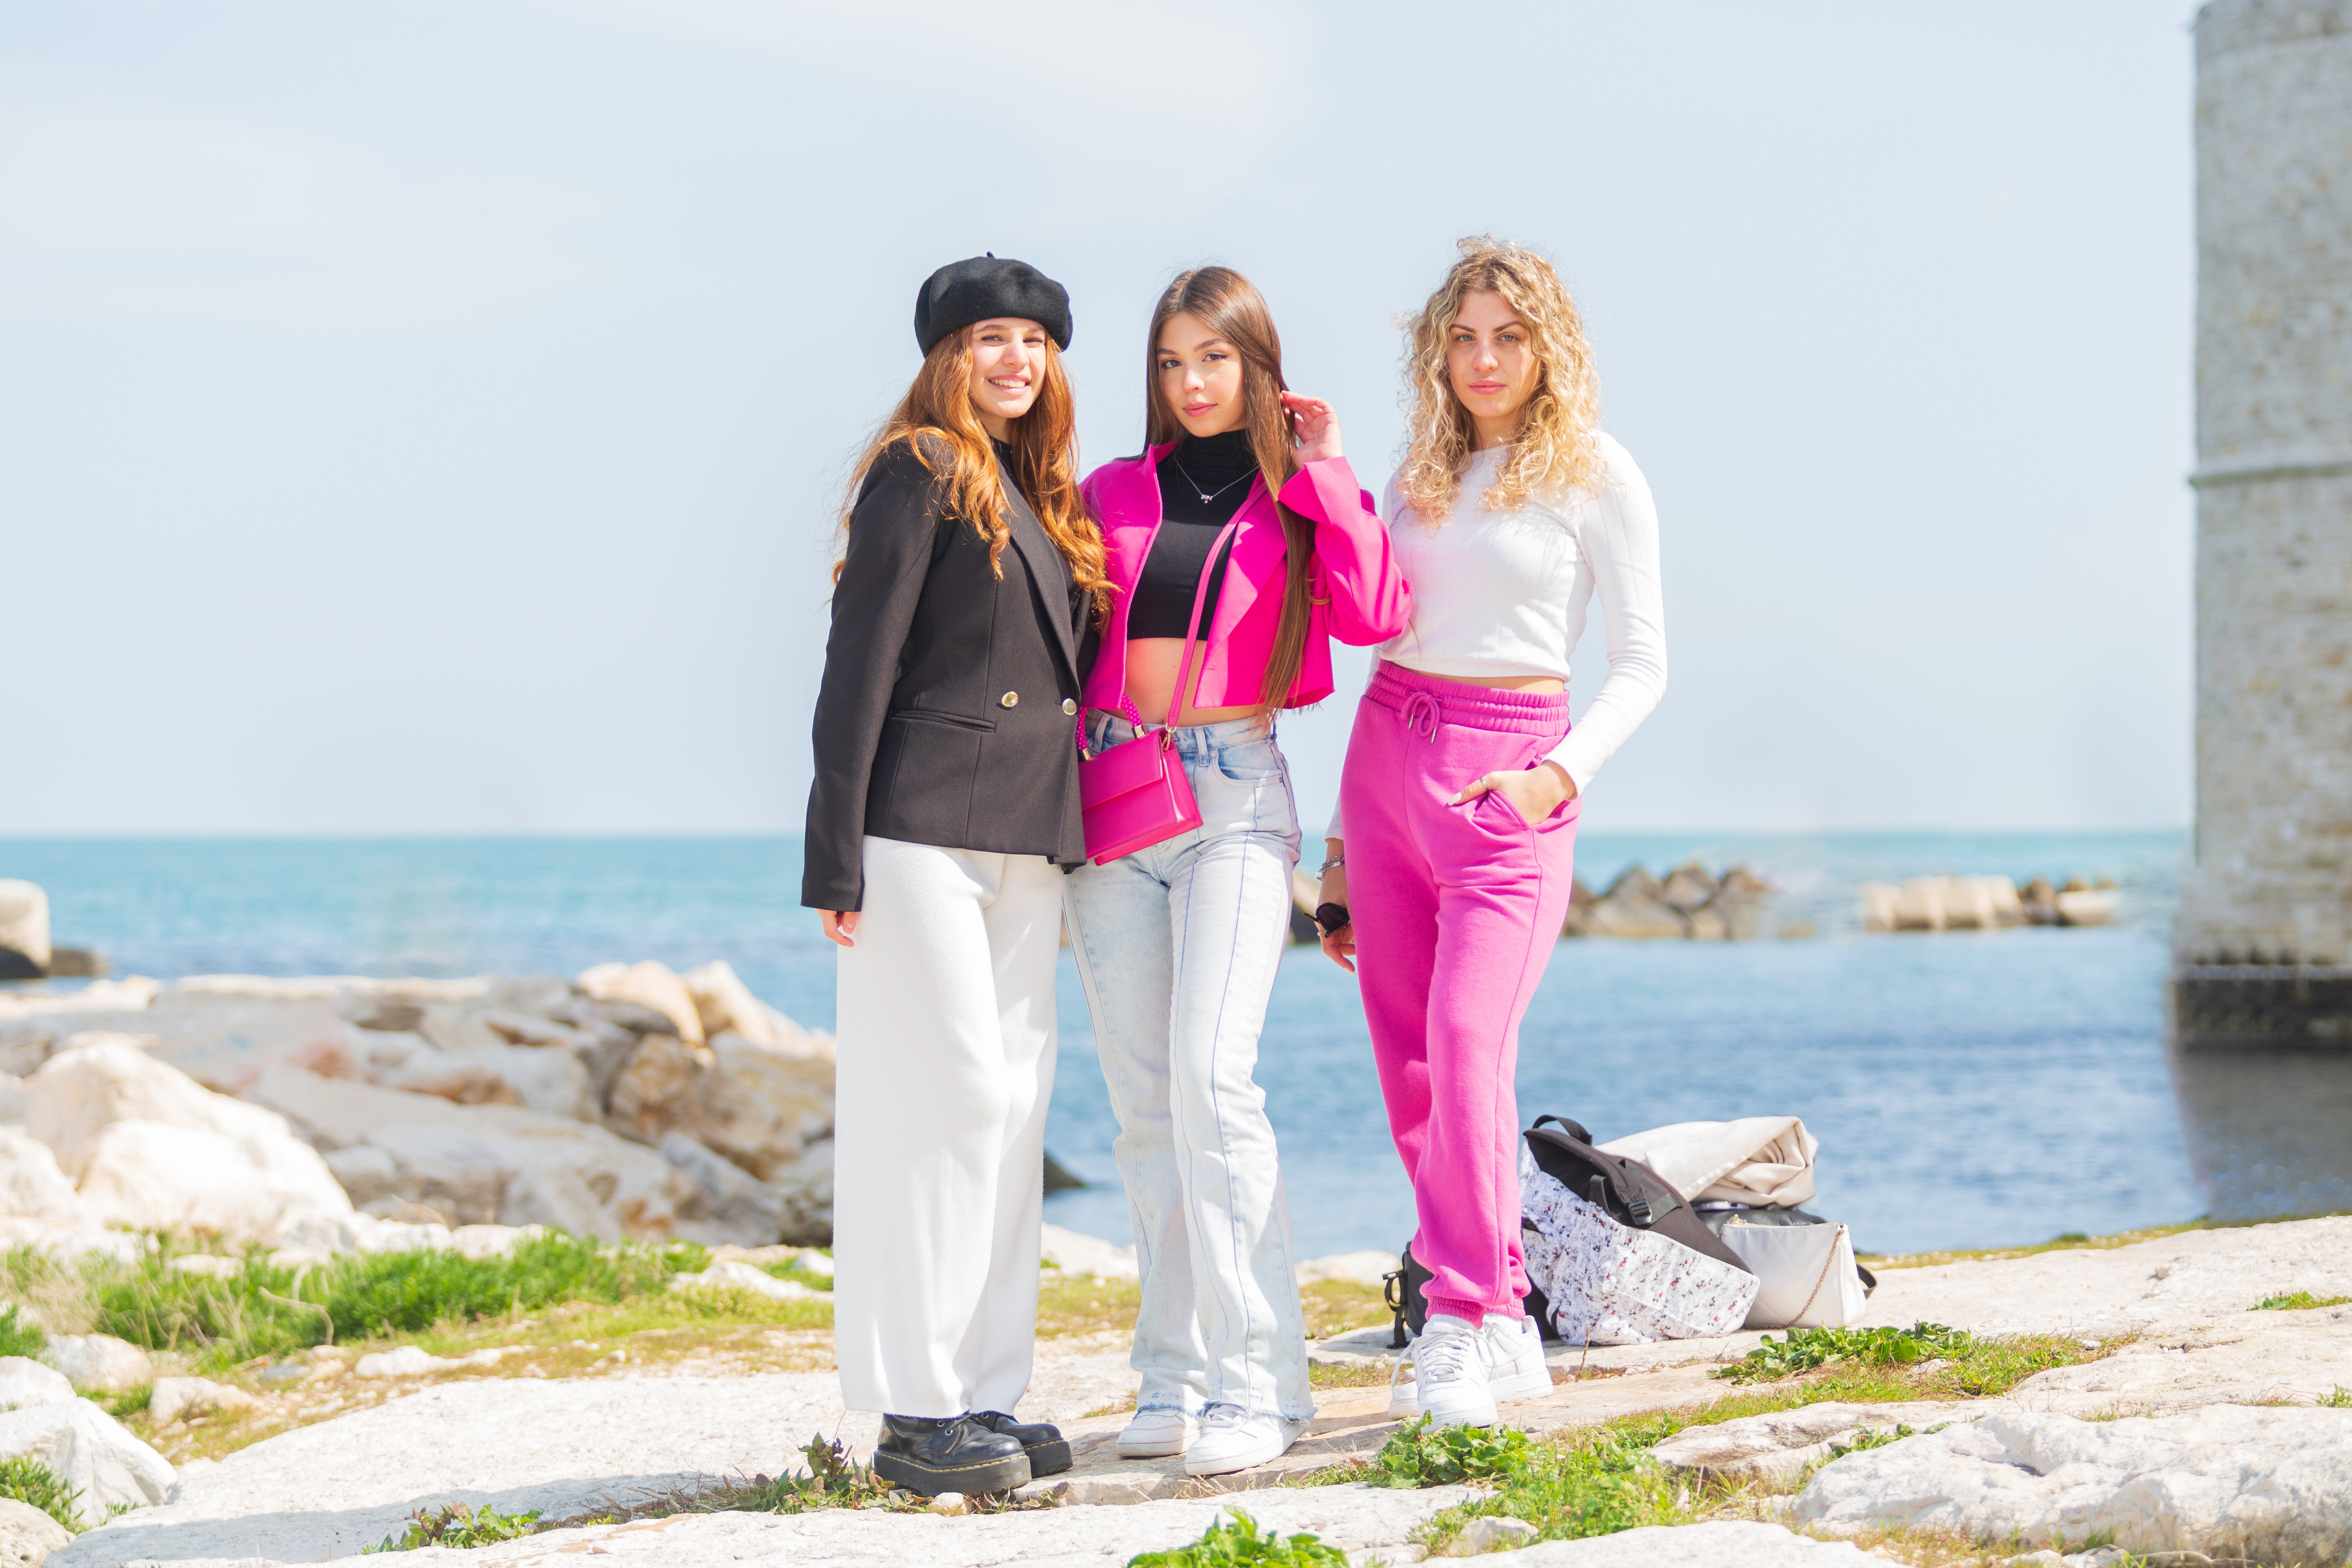
woman, water, sky, smile, azure, People in nature, plant, travel, happy, gesture, body of water, coastal and oceanic landforms, lake, leisure, landscape, summer, fun, recreation, event, shore, coast, horizon, grass, tourism, rock, ocean, vacation, walking, sea, sitting, beach, ceremony, love